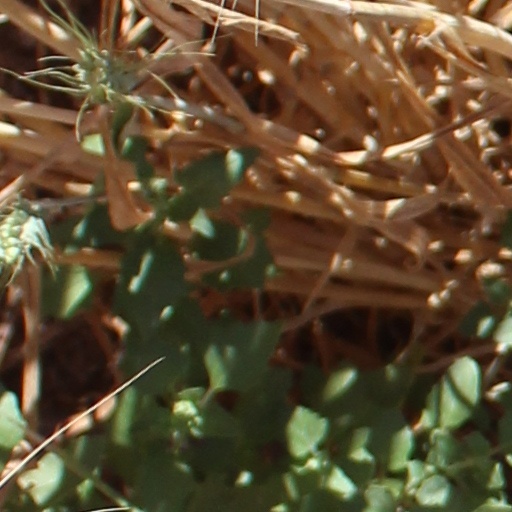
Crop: wheat